All Over Me (film)

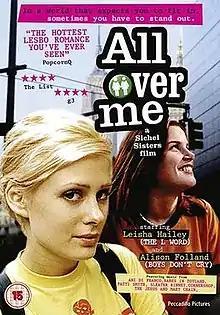
Home video release cover

All Over Me is a 1997 American teen drama film directed by Alex Sichel and written by her sister, Sylvia Sichel. Alex Sichel received a grant from the Princess Grace Foundation to make a film about the riot grrrl music scene and then asked her sister to collaborate with her.